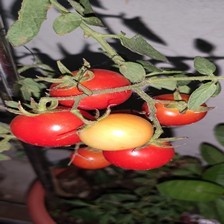
Label: tomato